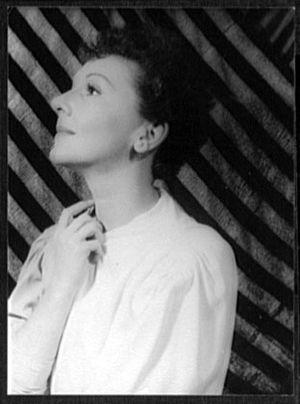
Mary Virginia Martin, née le 1ᵉʳ décembre 1913 à Weatherford, morte le 3 novembre 1990 à Rancho Mirage, est une actrice et chanteuse américaine.